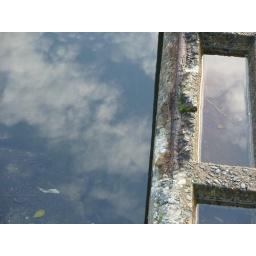
sky in the water